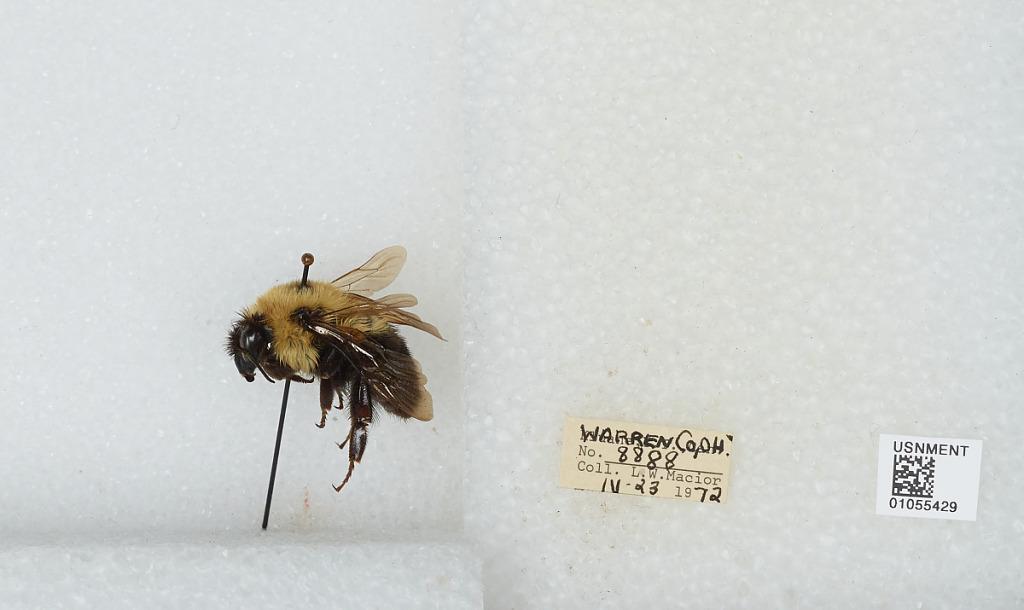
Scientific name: Bombus (Pyrobombus) bimaculatus Cresson
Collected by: L. Macior
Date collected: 1972-4-23
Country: United States
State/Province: Ohio
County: Warren
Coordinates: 39.4242, -84.1856